Nurse Witch Komugi

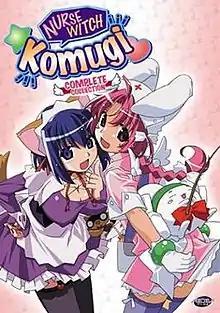
"Nurse Witch Komugi" Complete Collection DVD Cover

Nurse Witch Komugi, known in Japan as , is an original video animation (OVA) anime series produced by Tatsunoko Production. The series lasted for seven episodes (eight if episode 2.5 that appeared in the middle of the series is included), all of which were released on DVD in North America by ADV Films.